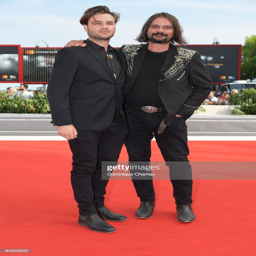
person and film director walk the red carpet ahead of screening during festival at person .